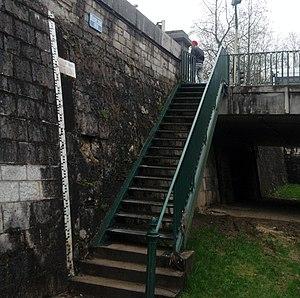
Témoin de crue au niveau du pont de la République, à Besançon (Doubs, France).
La crue du Doubs de 1910 à Besançon est une crue historique de la rivière franco-suisse du Doubs, survenue les 20 et 21 janvier 1910 au cœur de la capitale de la Franche-Comté, qui est ceinturée par ce cours d'eau. Elle est la plus importante inondation de l'histoire de la ville, frappant de nombreux secteurs du centre historique composés à l'époque des quartiers de La Boucle et de Battant, et de nombreux lieux-dits, qui furent touchés à des degrés divers. Bien que la cité eut écho de l'exceptionnelle montée des eaux en aval de la rivière, les habitants et les autorités ne s'inquiétèrent que peu, estimant qu'il était impossible que cette crue dépasse les limites atteintes par les précédentes, et notamment celle de 1882, alors la plus importante.